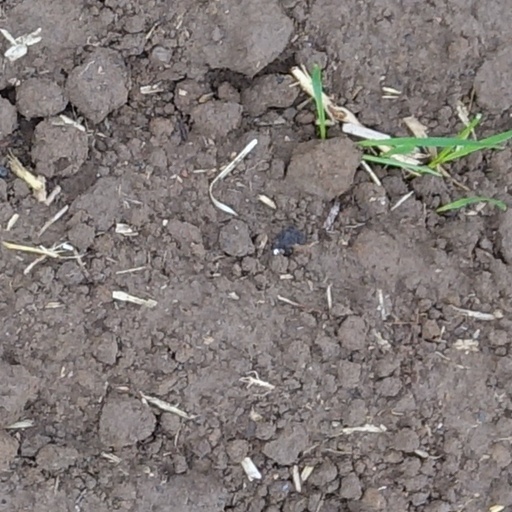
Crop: wheat